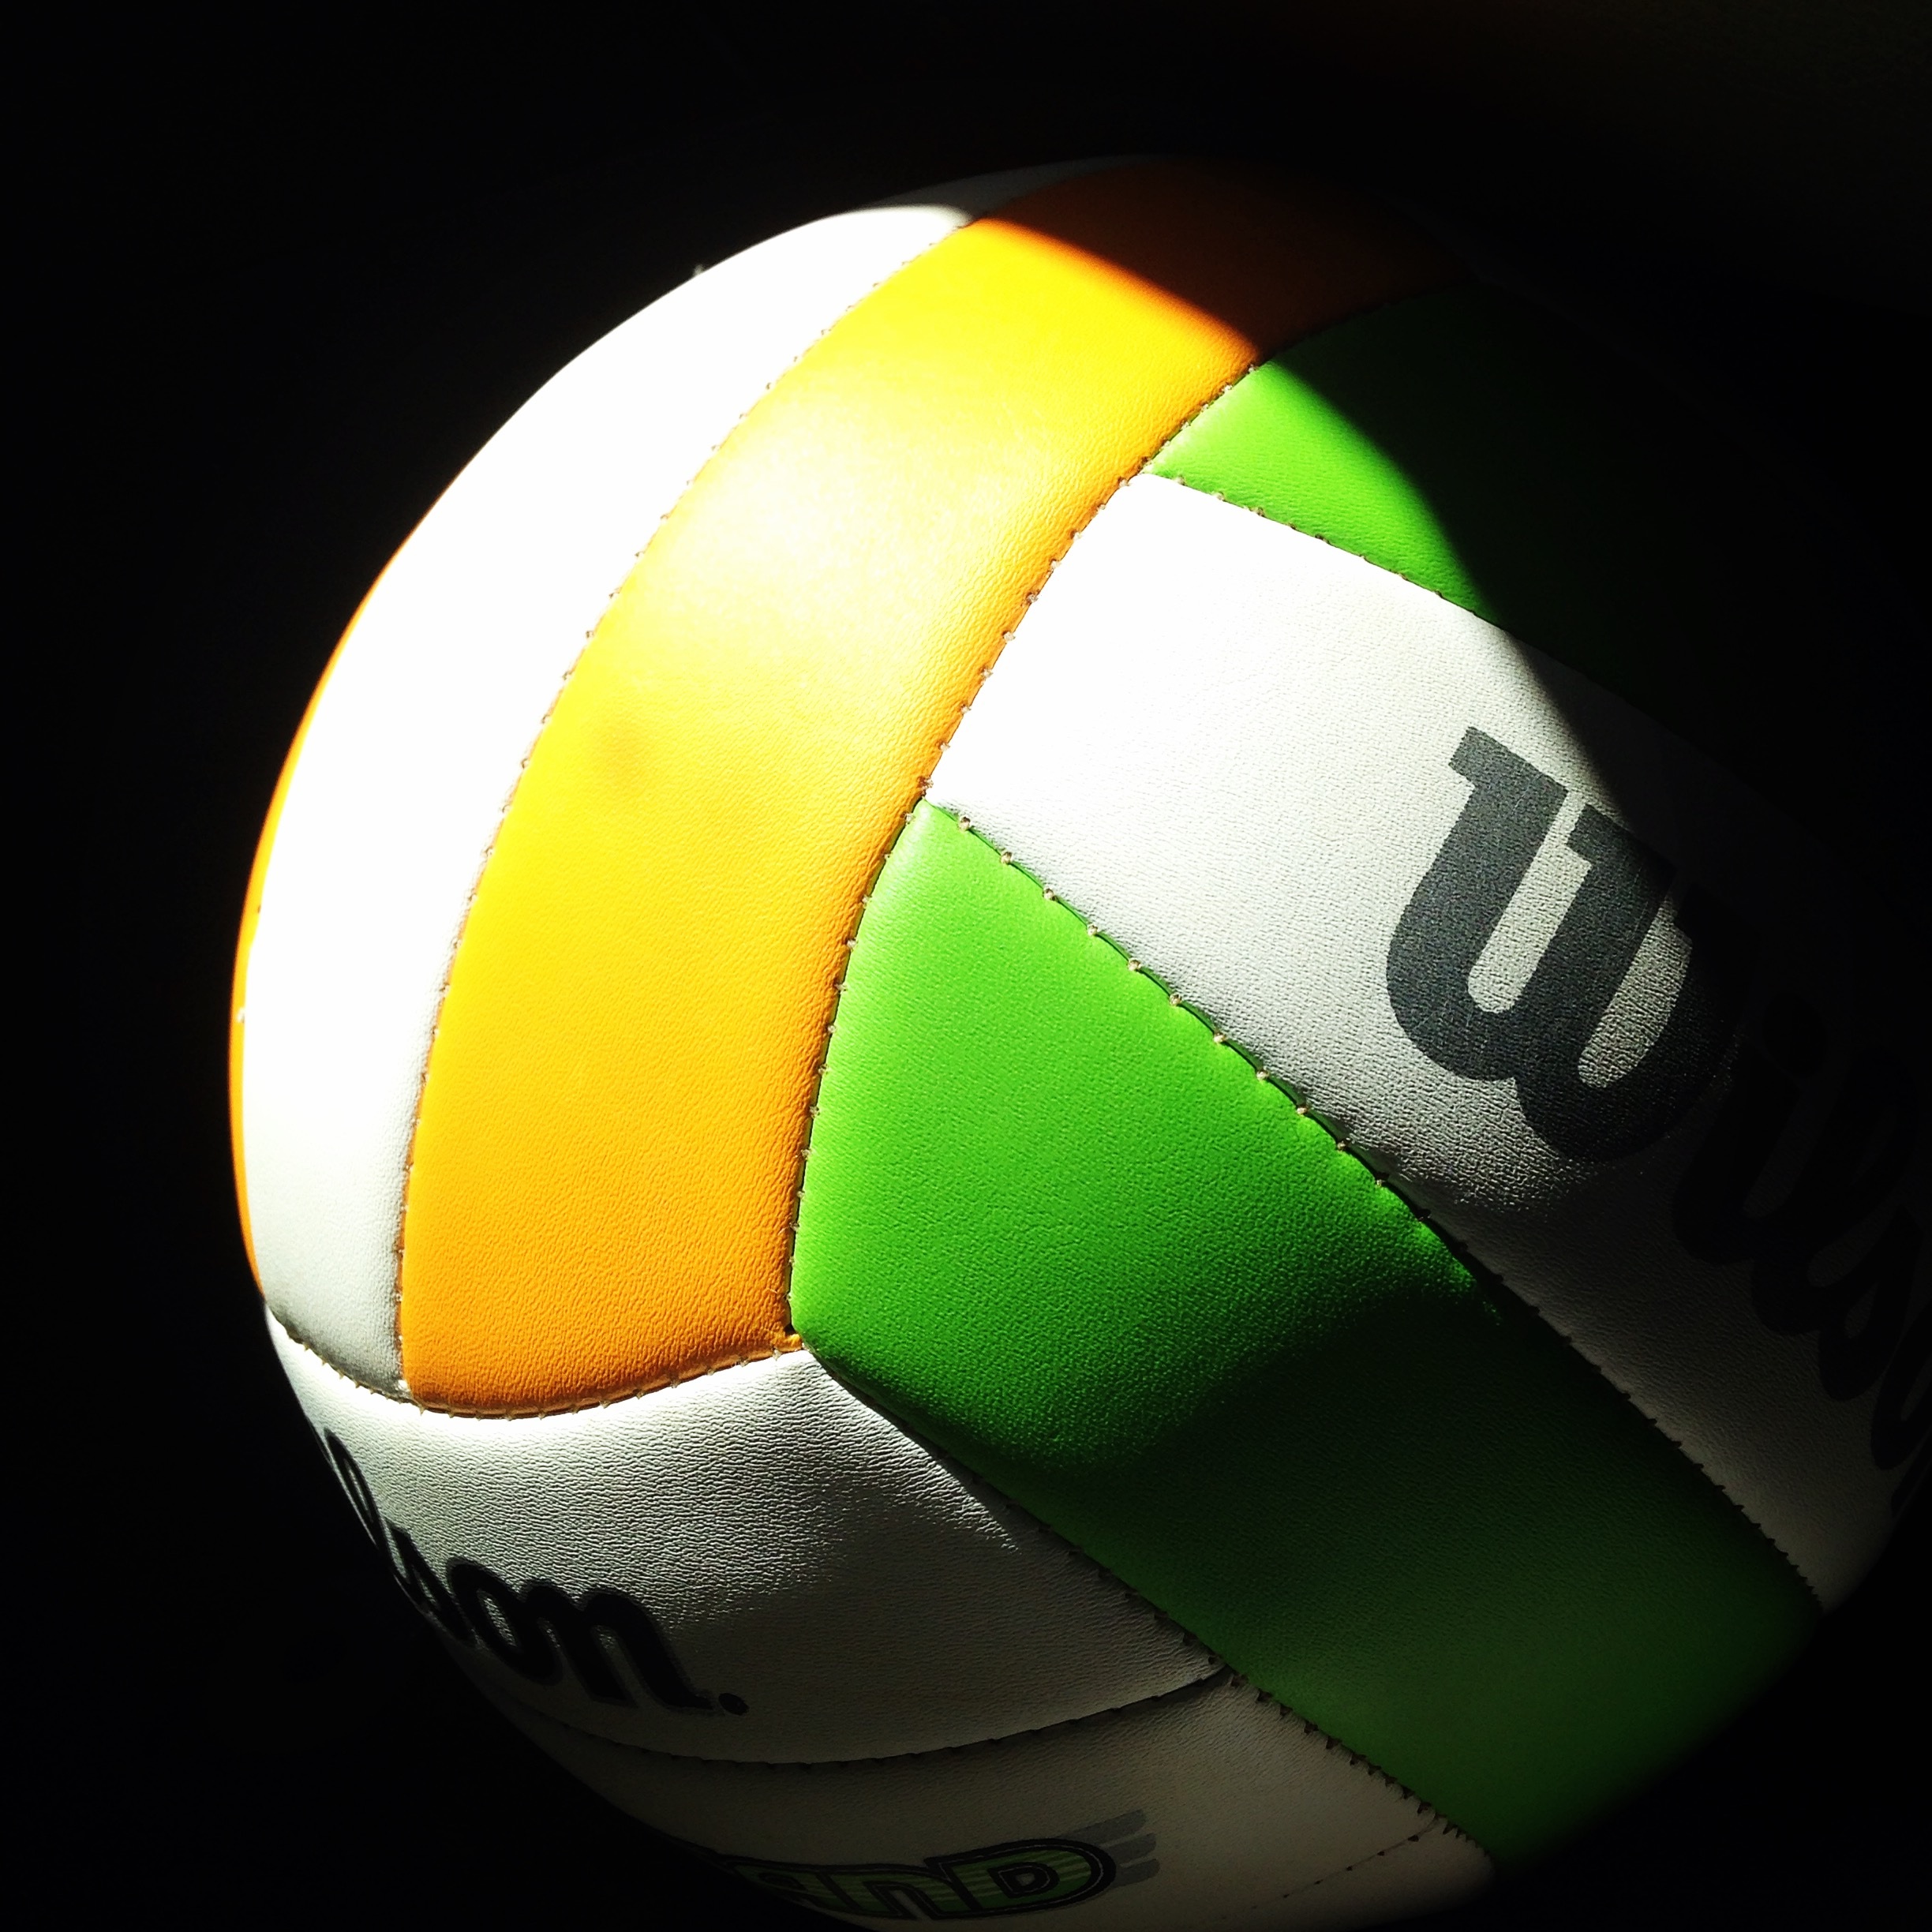
ball, yellow, green, sports equipment, football, circle, sphere